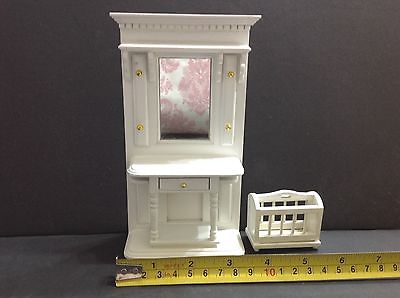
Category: cabinet